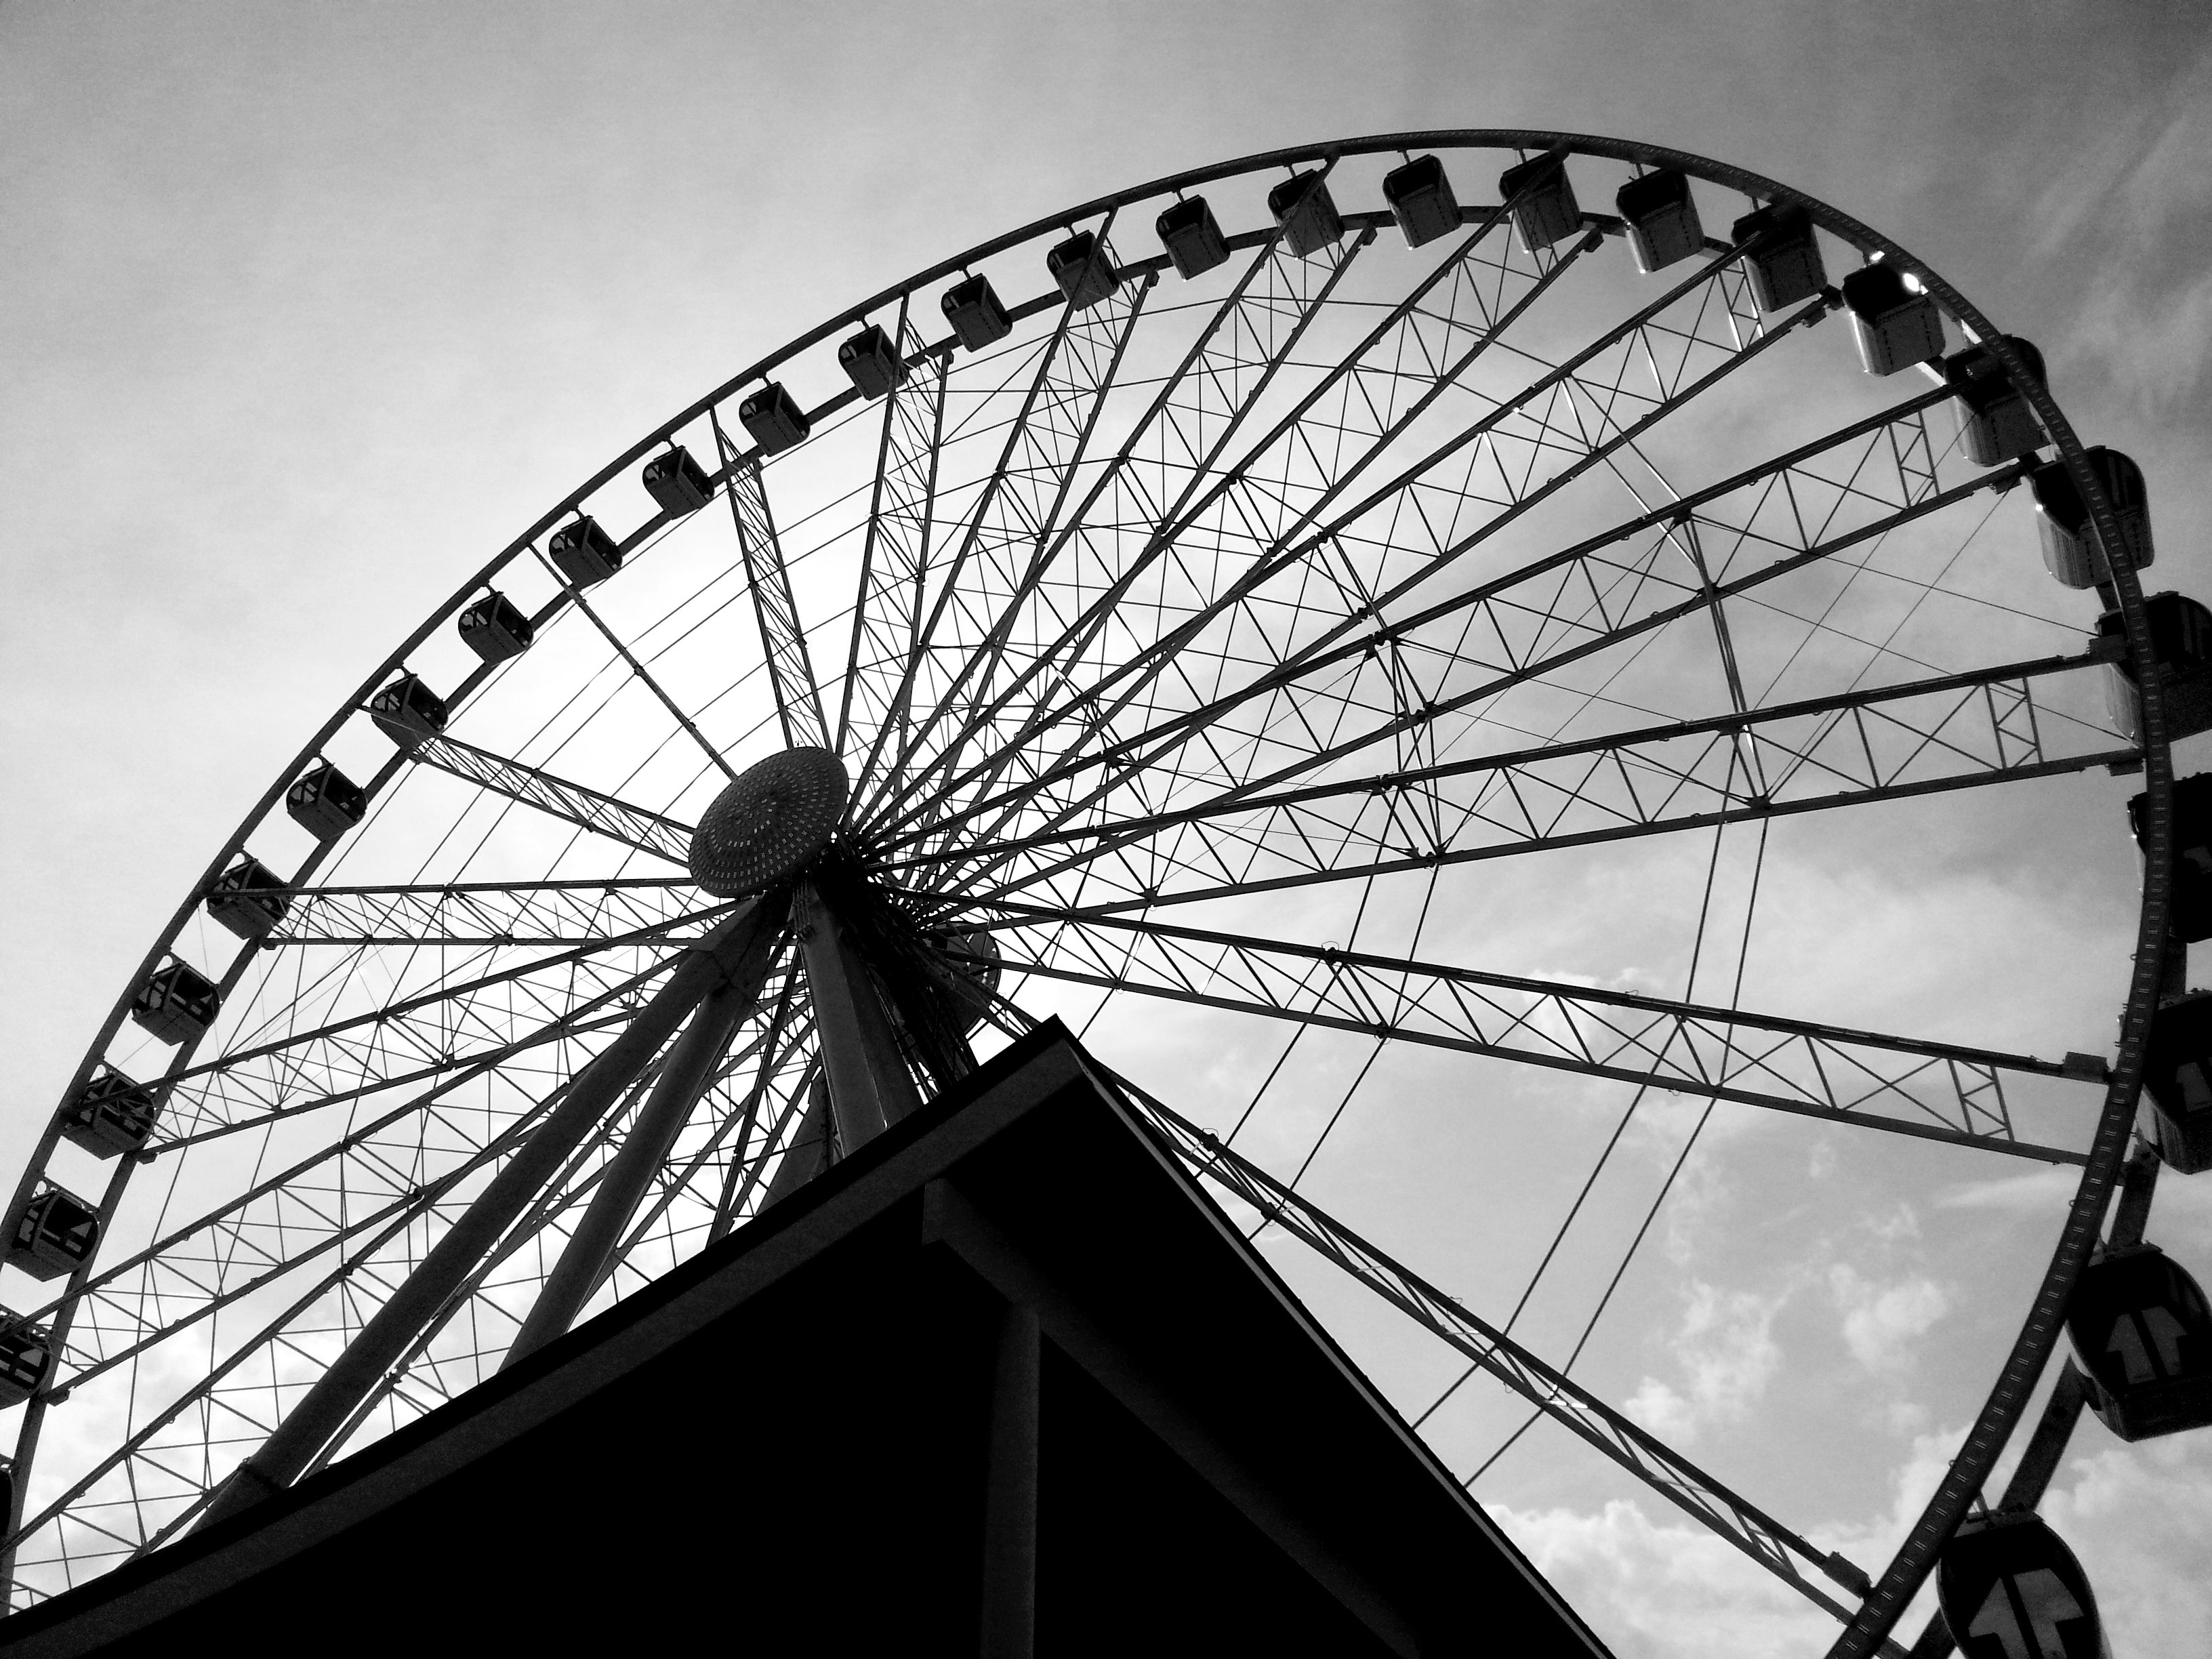
black and white, wheel, recreation, line, ferris wheel, black, monochrome, symmetry, tourist attraction, bicycle wheel, monochrome photography, outdoor recreation